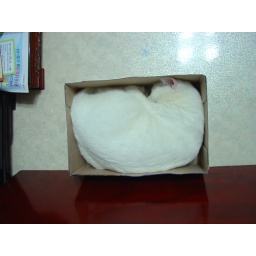
cat in the box